Itabashihoncho Station

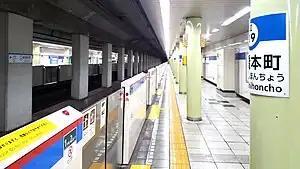
Platform level of Itabashihoncho Station.

is a subway station on the Toei Mita Line in Itabashi, Tokyo, Japan, operated by Toei Subway.